Chartism

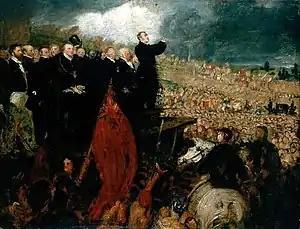
The meeting of the Birmingham Political Union on 16 May 1832, attended by 200,000

After the passing of the Reform Act 1832, which failed to extend the vote beyond those owning property, the political leaders of the working class made speeches claiming that there had been a great act of betrayal. This sense that the working class had been betrayed by the middle class was strengthened by the actions of the Whig governments of the 1830s. Notably, the hated new Poor Law Amendment was passed in 1834, depriving working people of outdoor relief and driving the poor into workhouses, where families were separated.